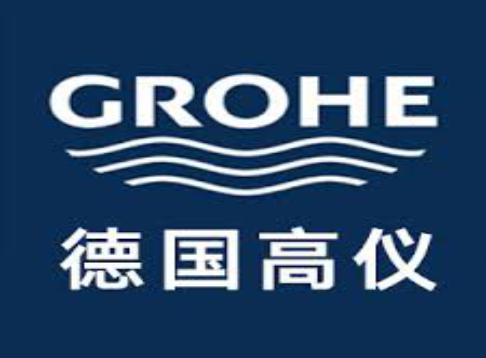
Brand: grohe
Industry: Necessities